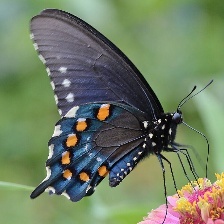
Species: PIPEVINE SWALLOW